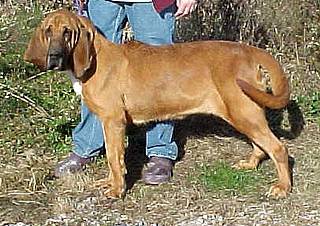
Label: dog